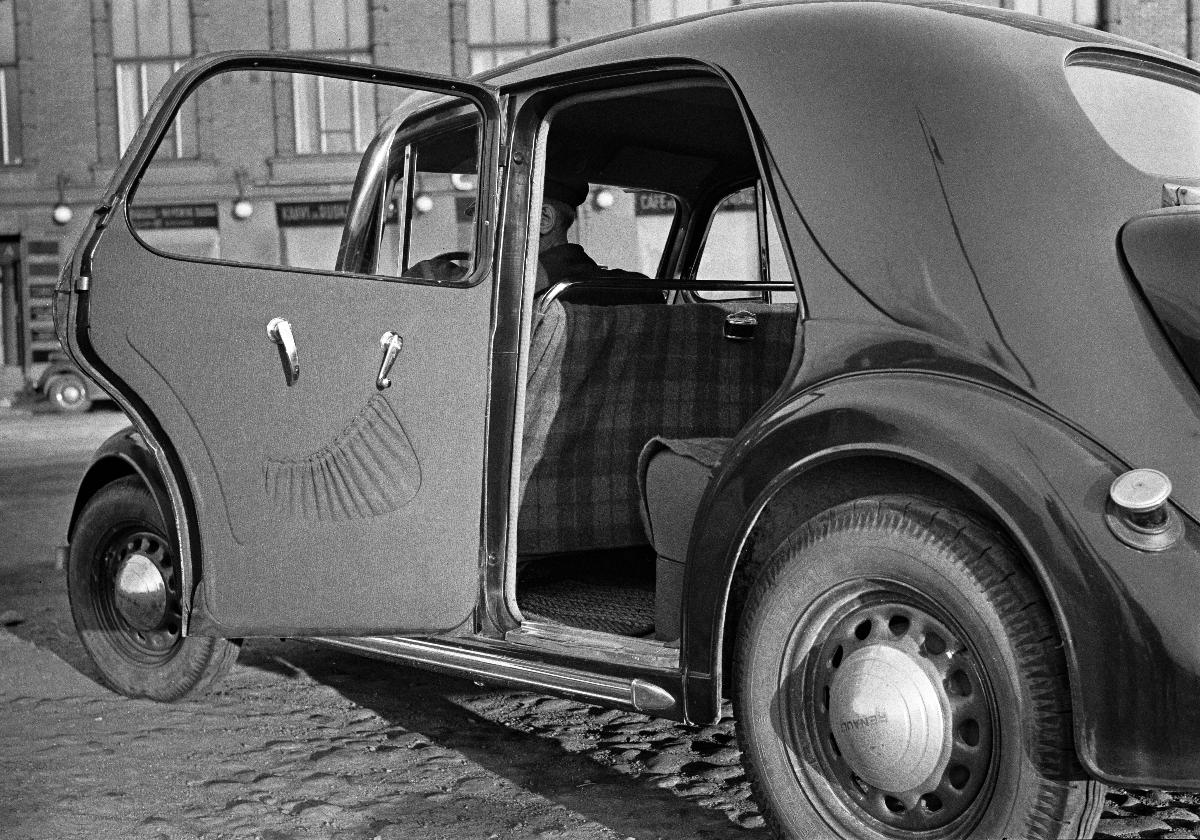
Vuokra-auto
Hyrbil; Hire car
sisällön kuvaus: Vuokra-auto Simonkadulla Helsingissä 4.8.1939. content description: A hire car on Simonkatu in Helsinki 4.8.1939. innehållsbeskrivning: En hyrbil på Simonsgatan i Helsingfors 4.8.1939.
Kuvaaja: Sundström, Hugo, kuvaaja
Vuosi: 1939
Paikka: Suomi, Uusimaa, Helsinki
Aiheet: HBL; autot; taksit; cars; taxis; cabs; bilar; taxibilar; taxin